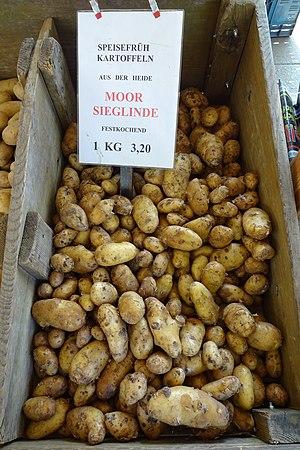
Variété de pomme de terre (Solanum tuberosum) 'Moor Sieglinde'